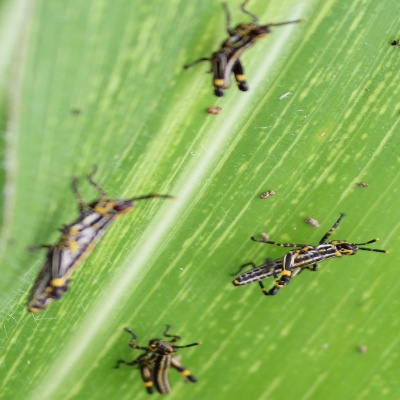
Crop: Maize
Condition: grasshoper